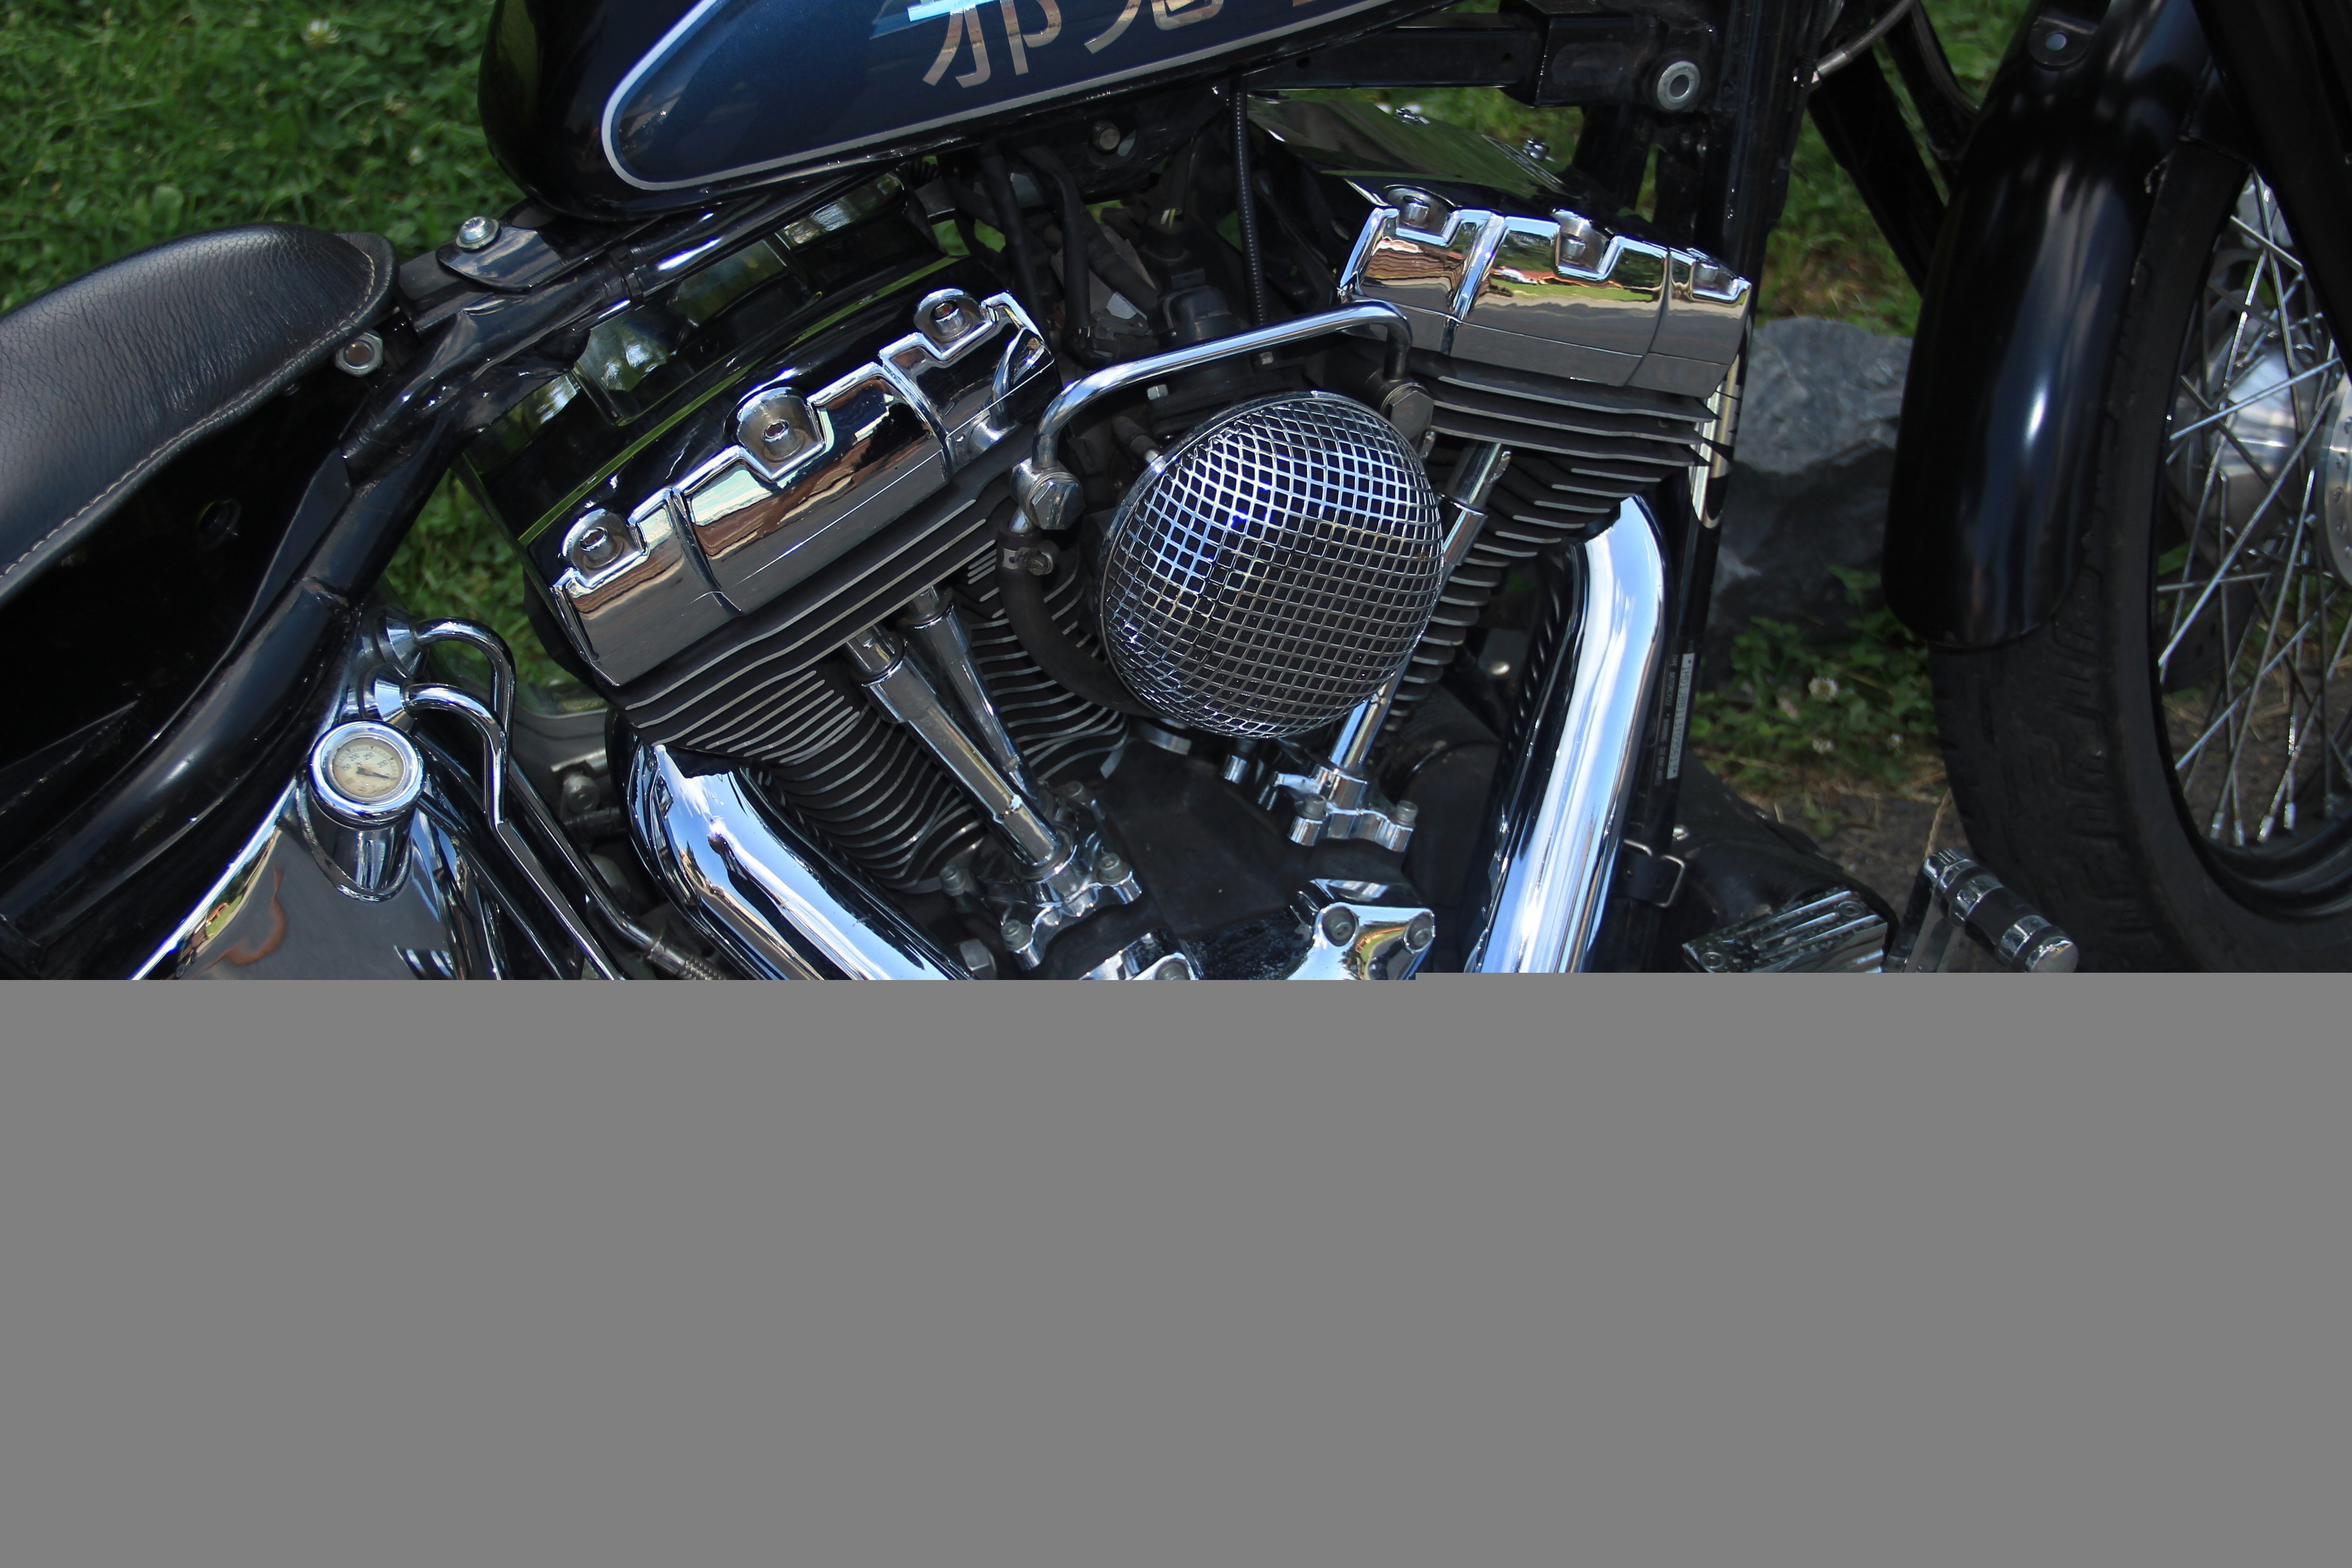
car, wheel, vehicle, motorcycle, davidson, motor, harley, cruiser, land vehicle, automobile make, automotive exterior